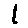
Label: 1